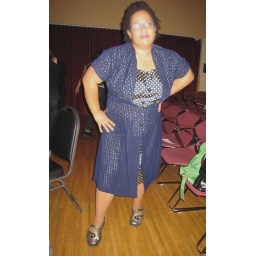
Vintage dress from Re/Dress NYBumpit in the hair for afro bouffantNaot shoes